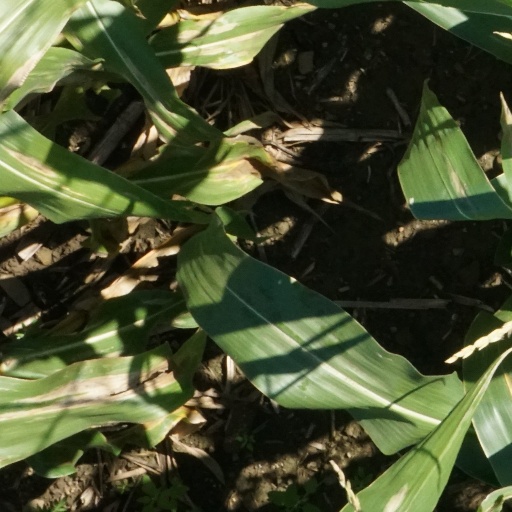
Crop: maize; corn